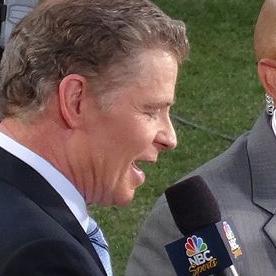
Age: 56